Portable hyperbaric bag

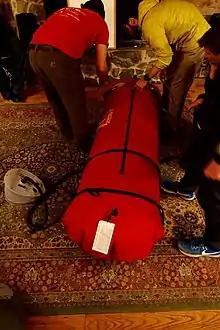
Medical students demonstrate the use of a portable hyperbaric bag

A portable hyperbaric bag, of which one brand is the Gamow bag, is an inflatable pressure bag large enough to accommodate a person. The patient can be placed inside the bag, which is then sealed and inflated with a foot pump. Within minutes, the effective altitude can be decreased by 1000 m to as much as 3000 m (3281 to 9743 feet) depending on the elevation. The bag is pressurised to ; the pressure gradient is regulated by pop-off valves set to the target pressure.